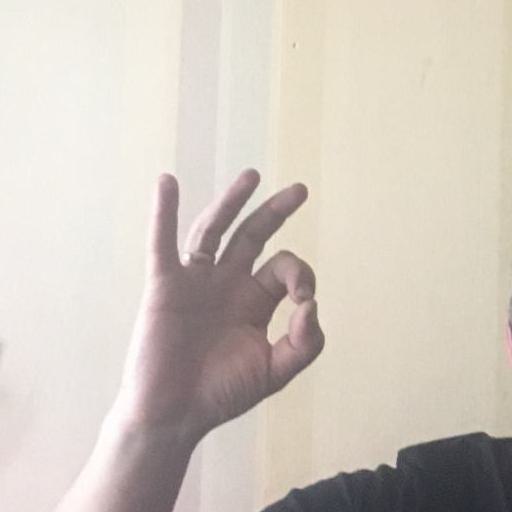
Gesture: ok